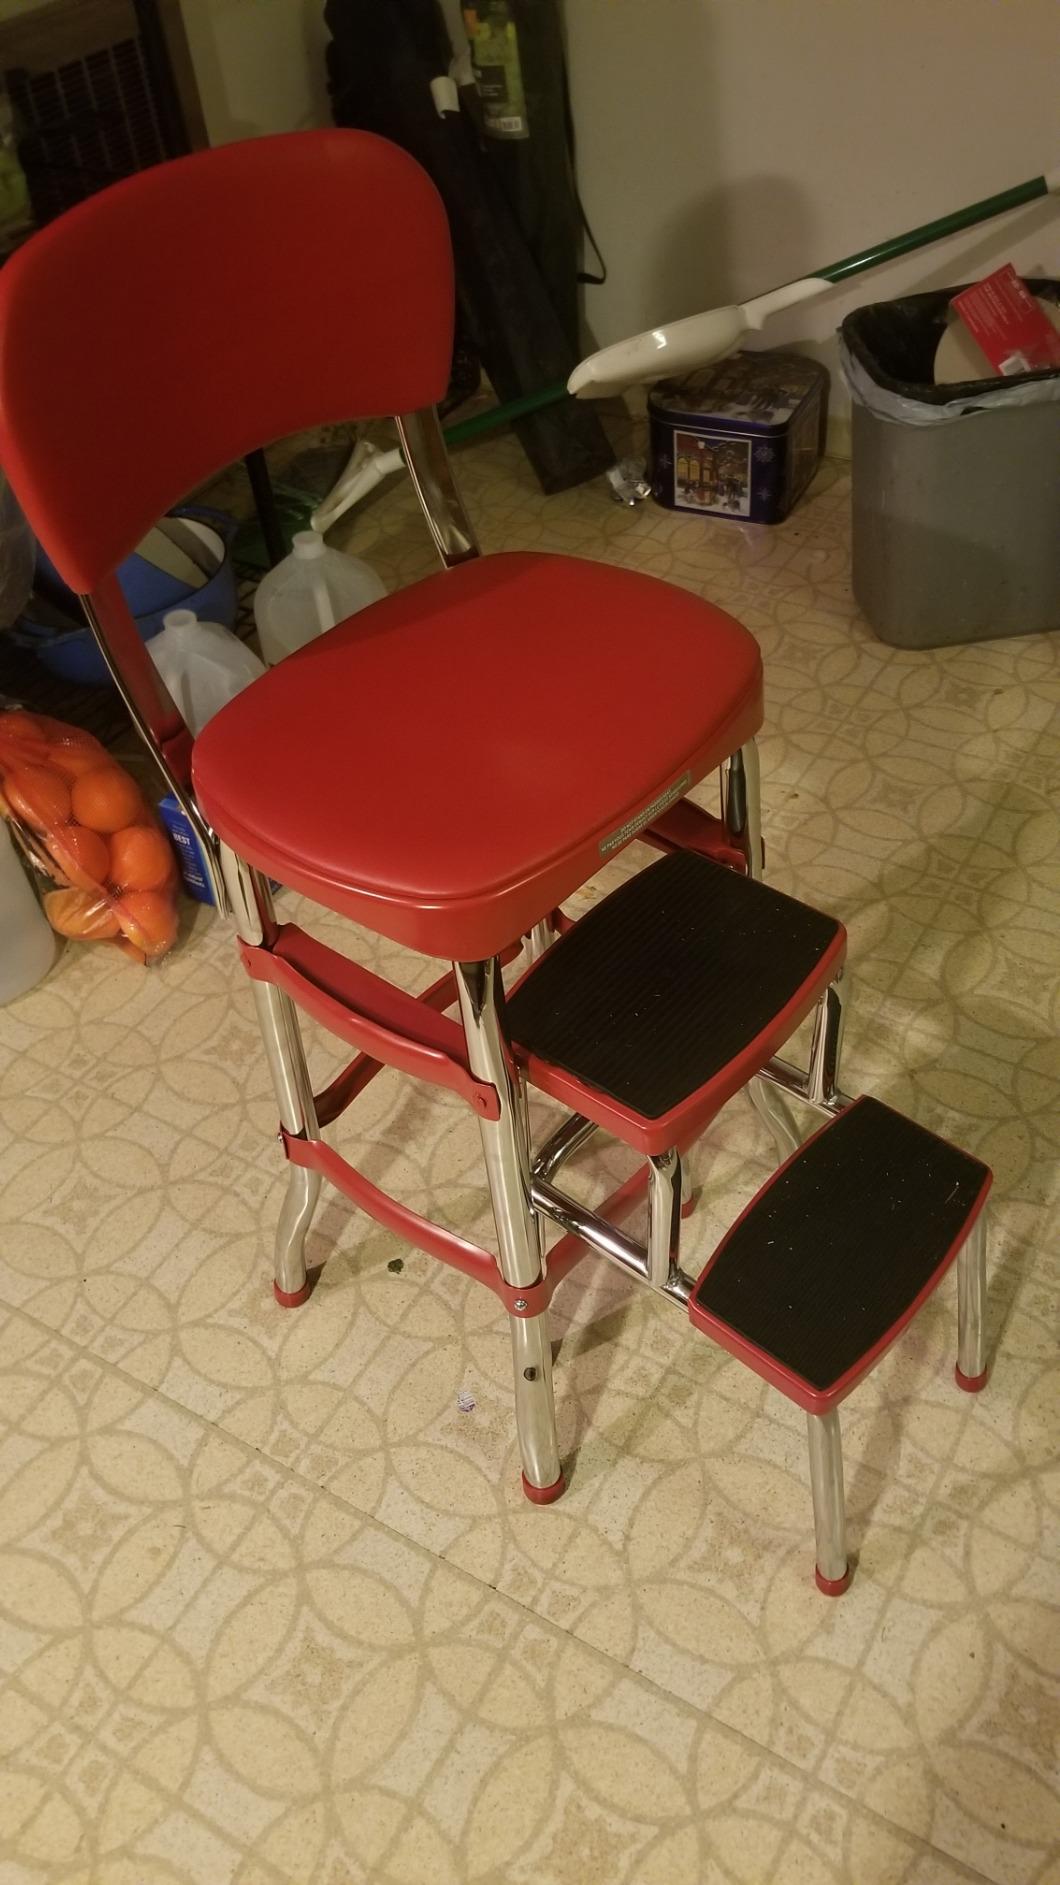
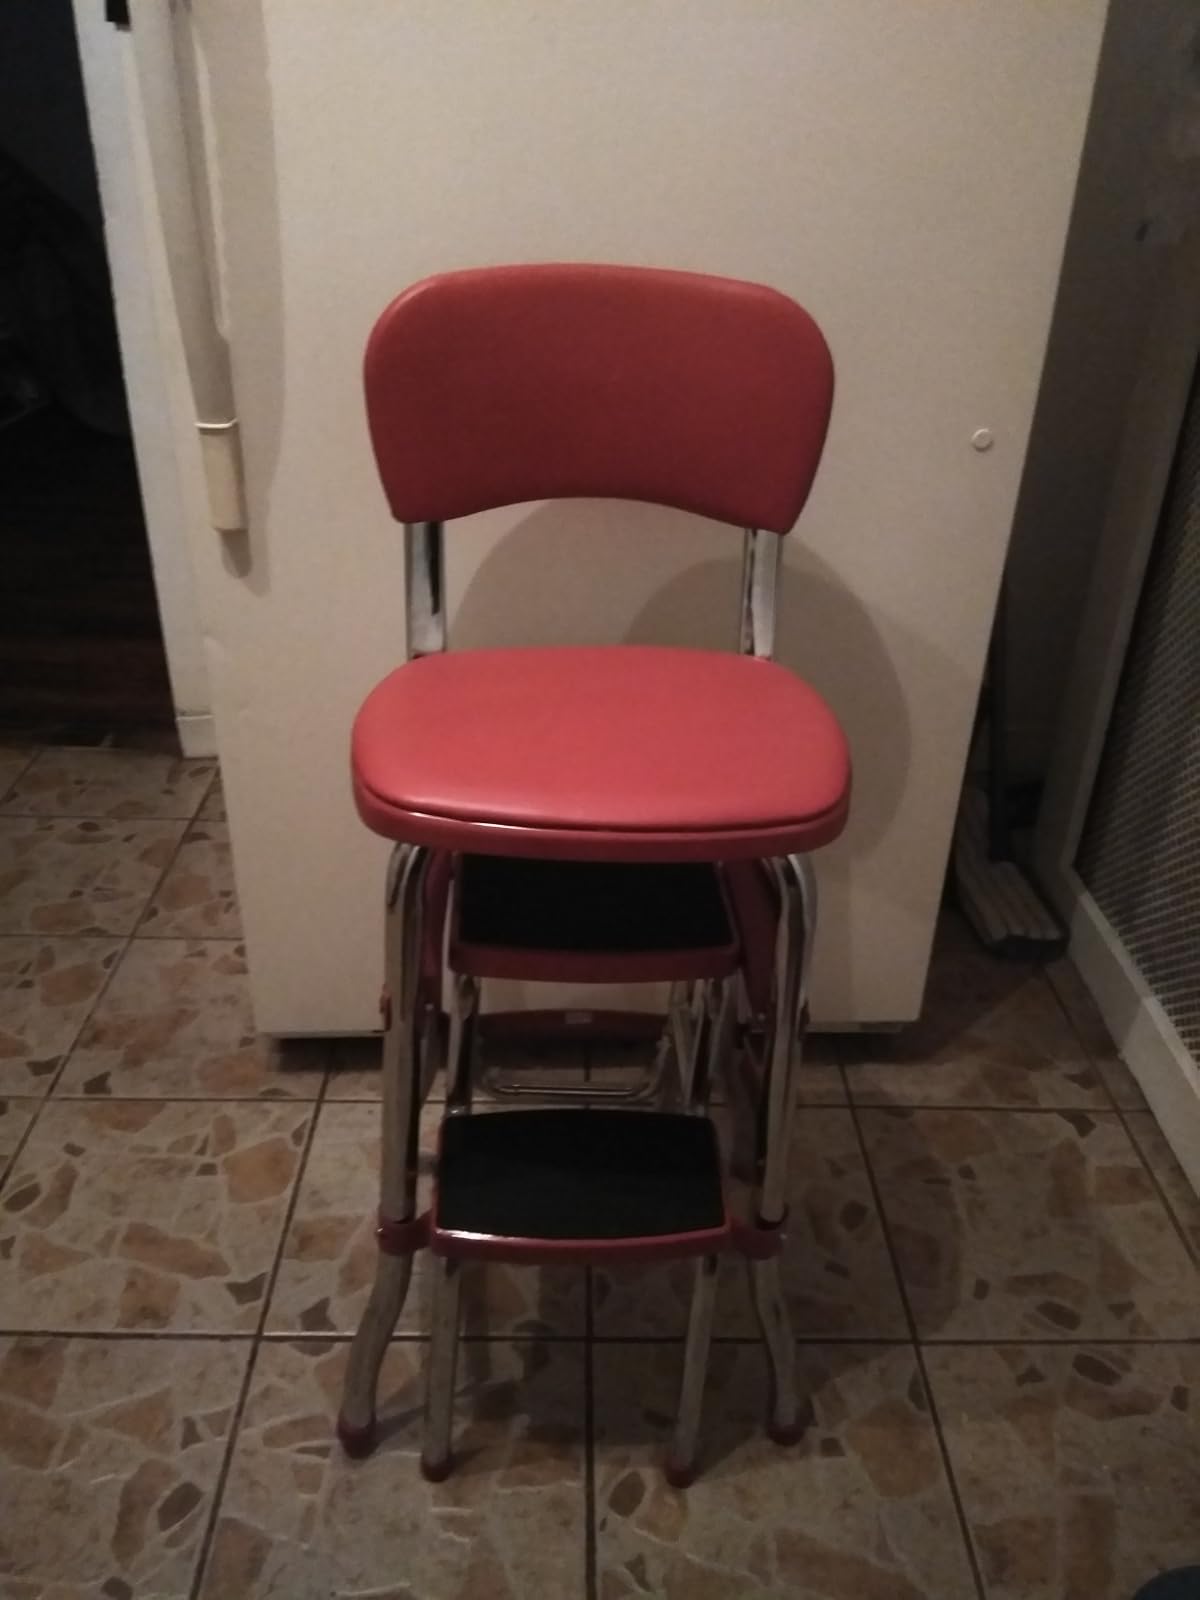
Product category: items_chair
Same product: yes